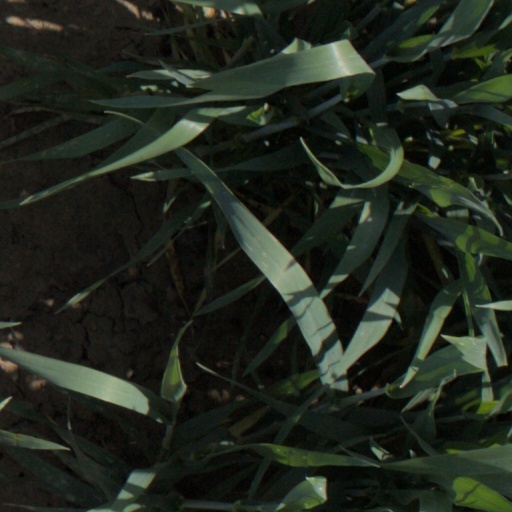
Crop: wheat